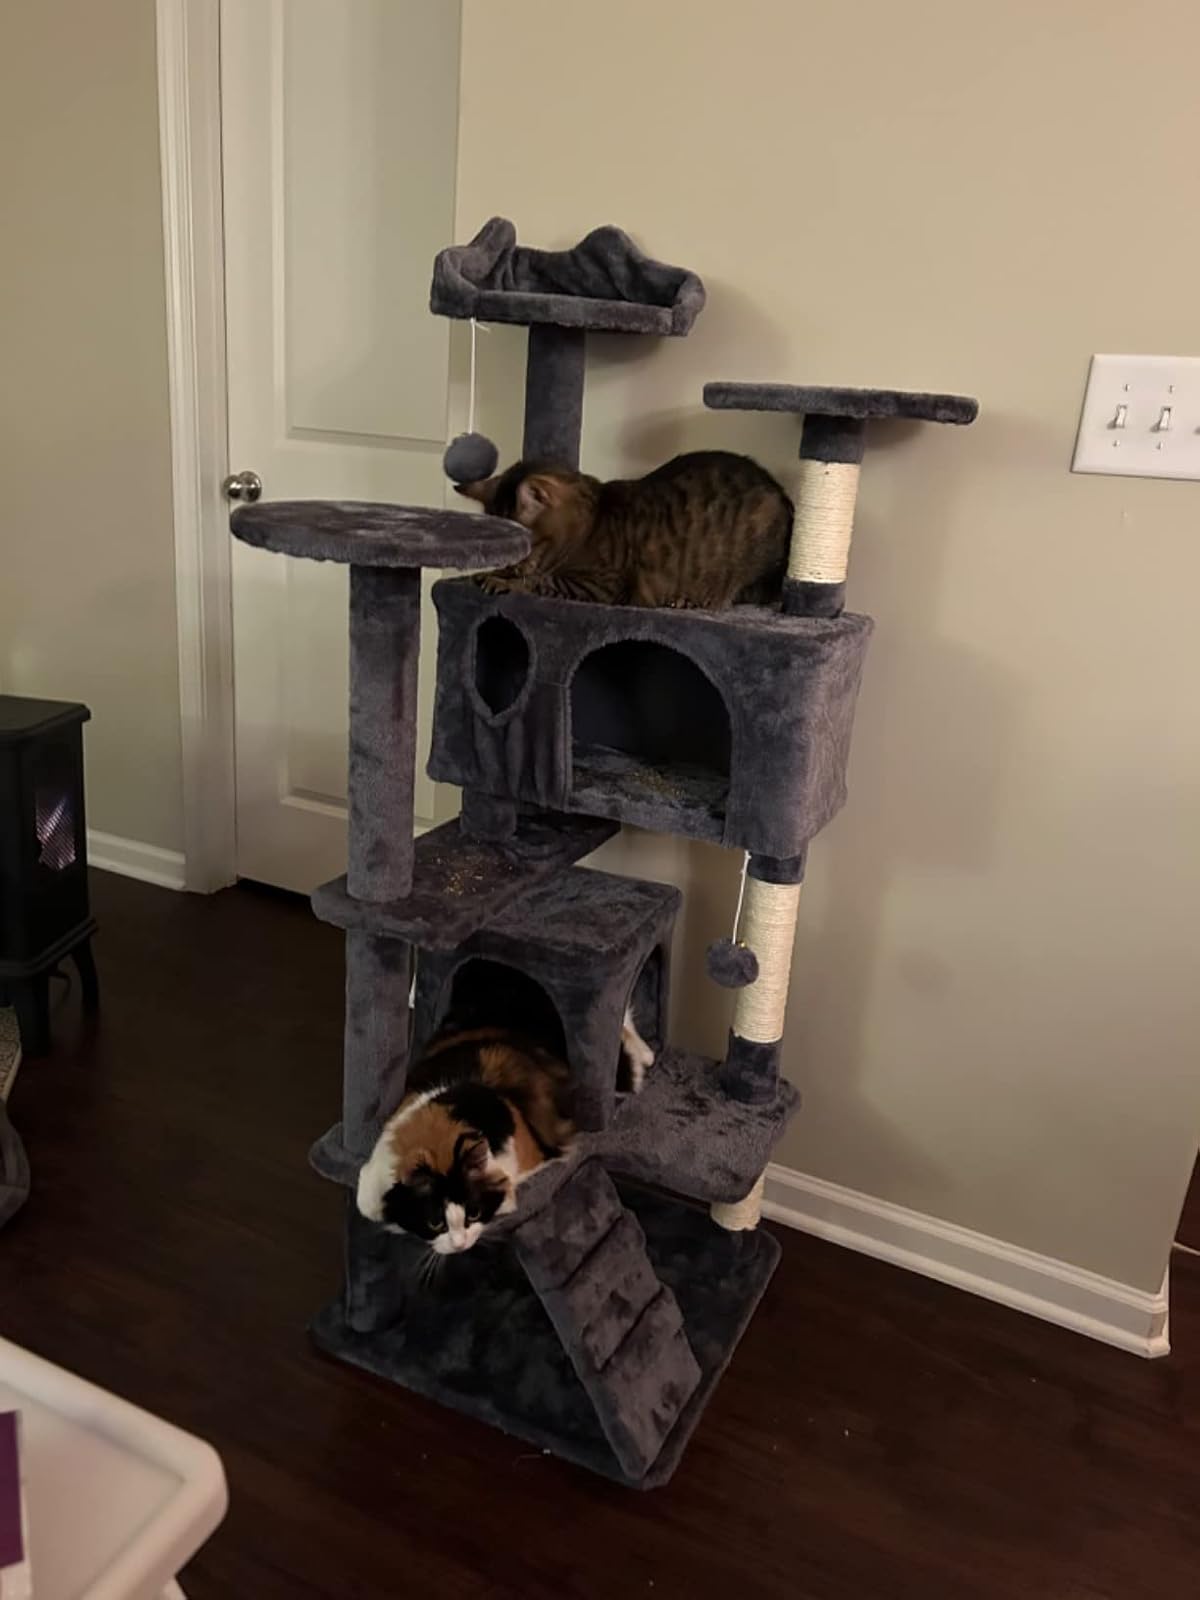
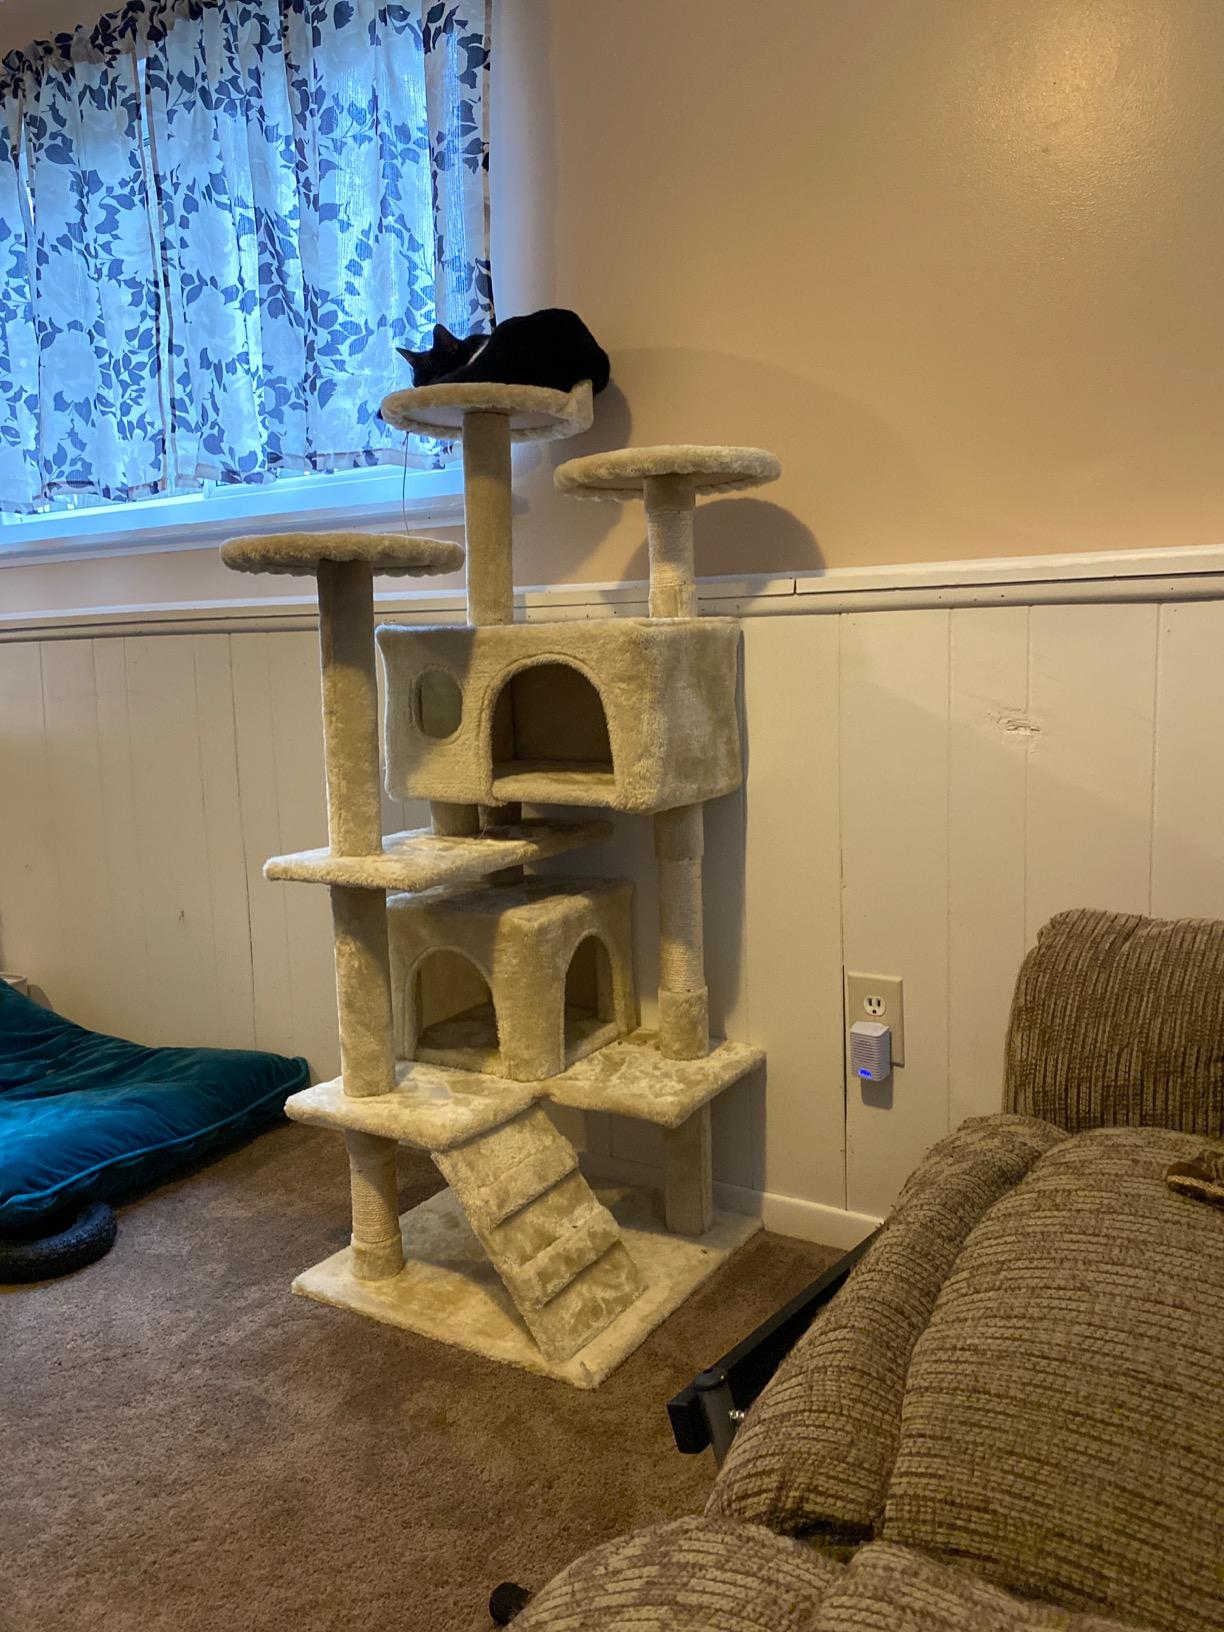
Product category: items_cat tree
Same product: no